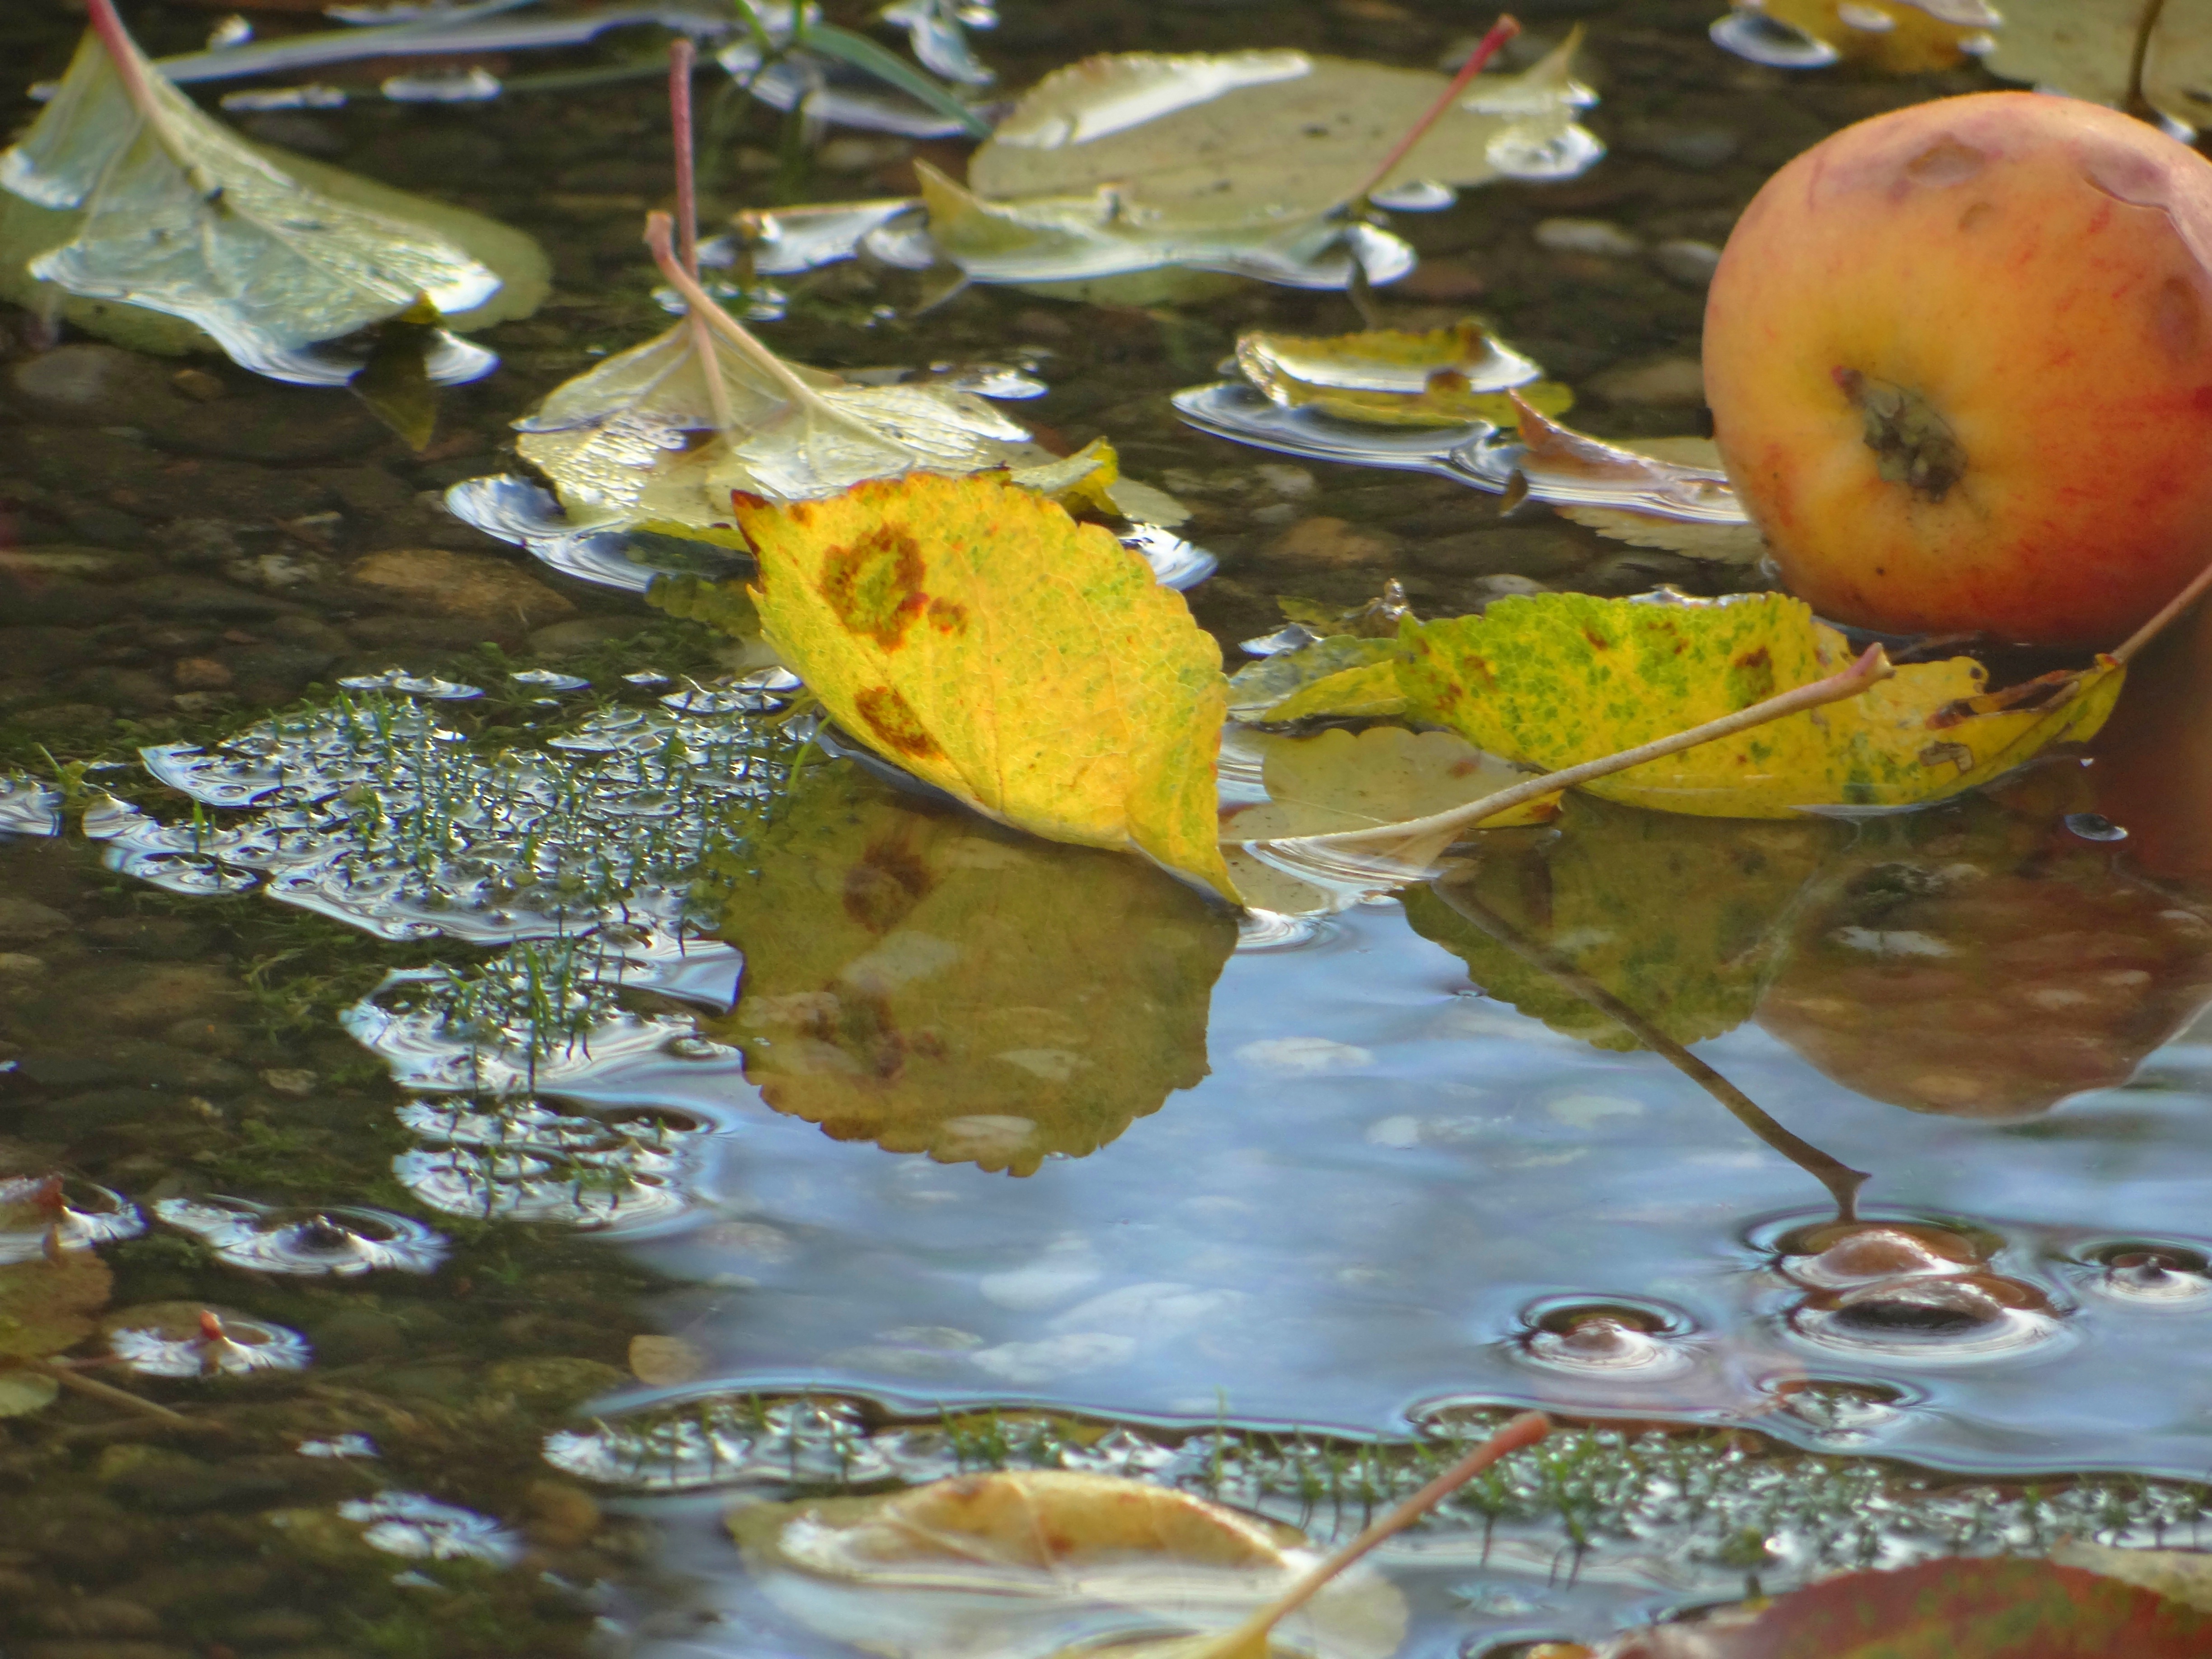
apple, water, nature, plant, leaf, flower, pond, food, reflection, produce, autumn, botany, yellow, flora, season, fauna, windfall, flowering plant, land plant